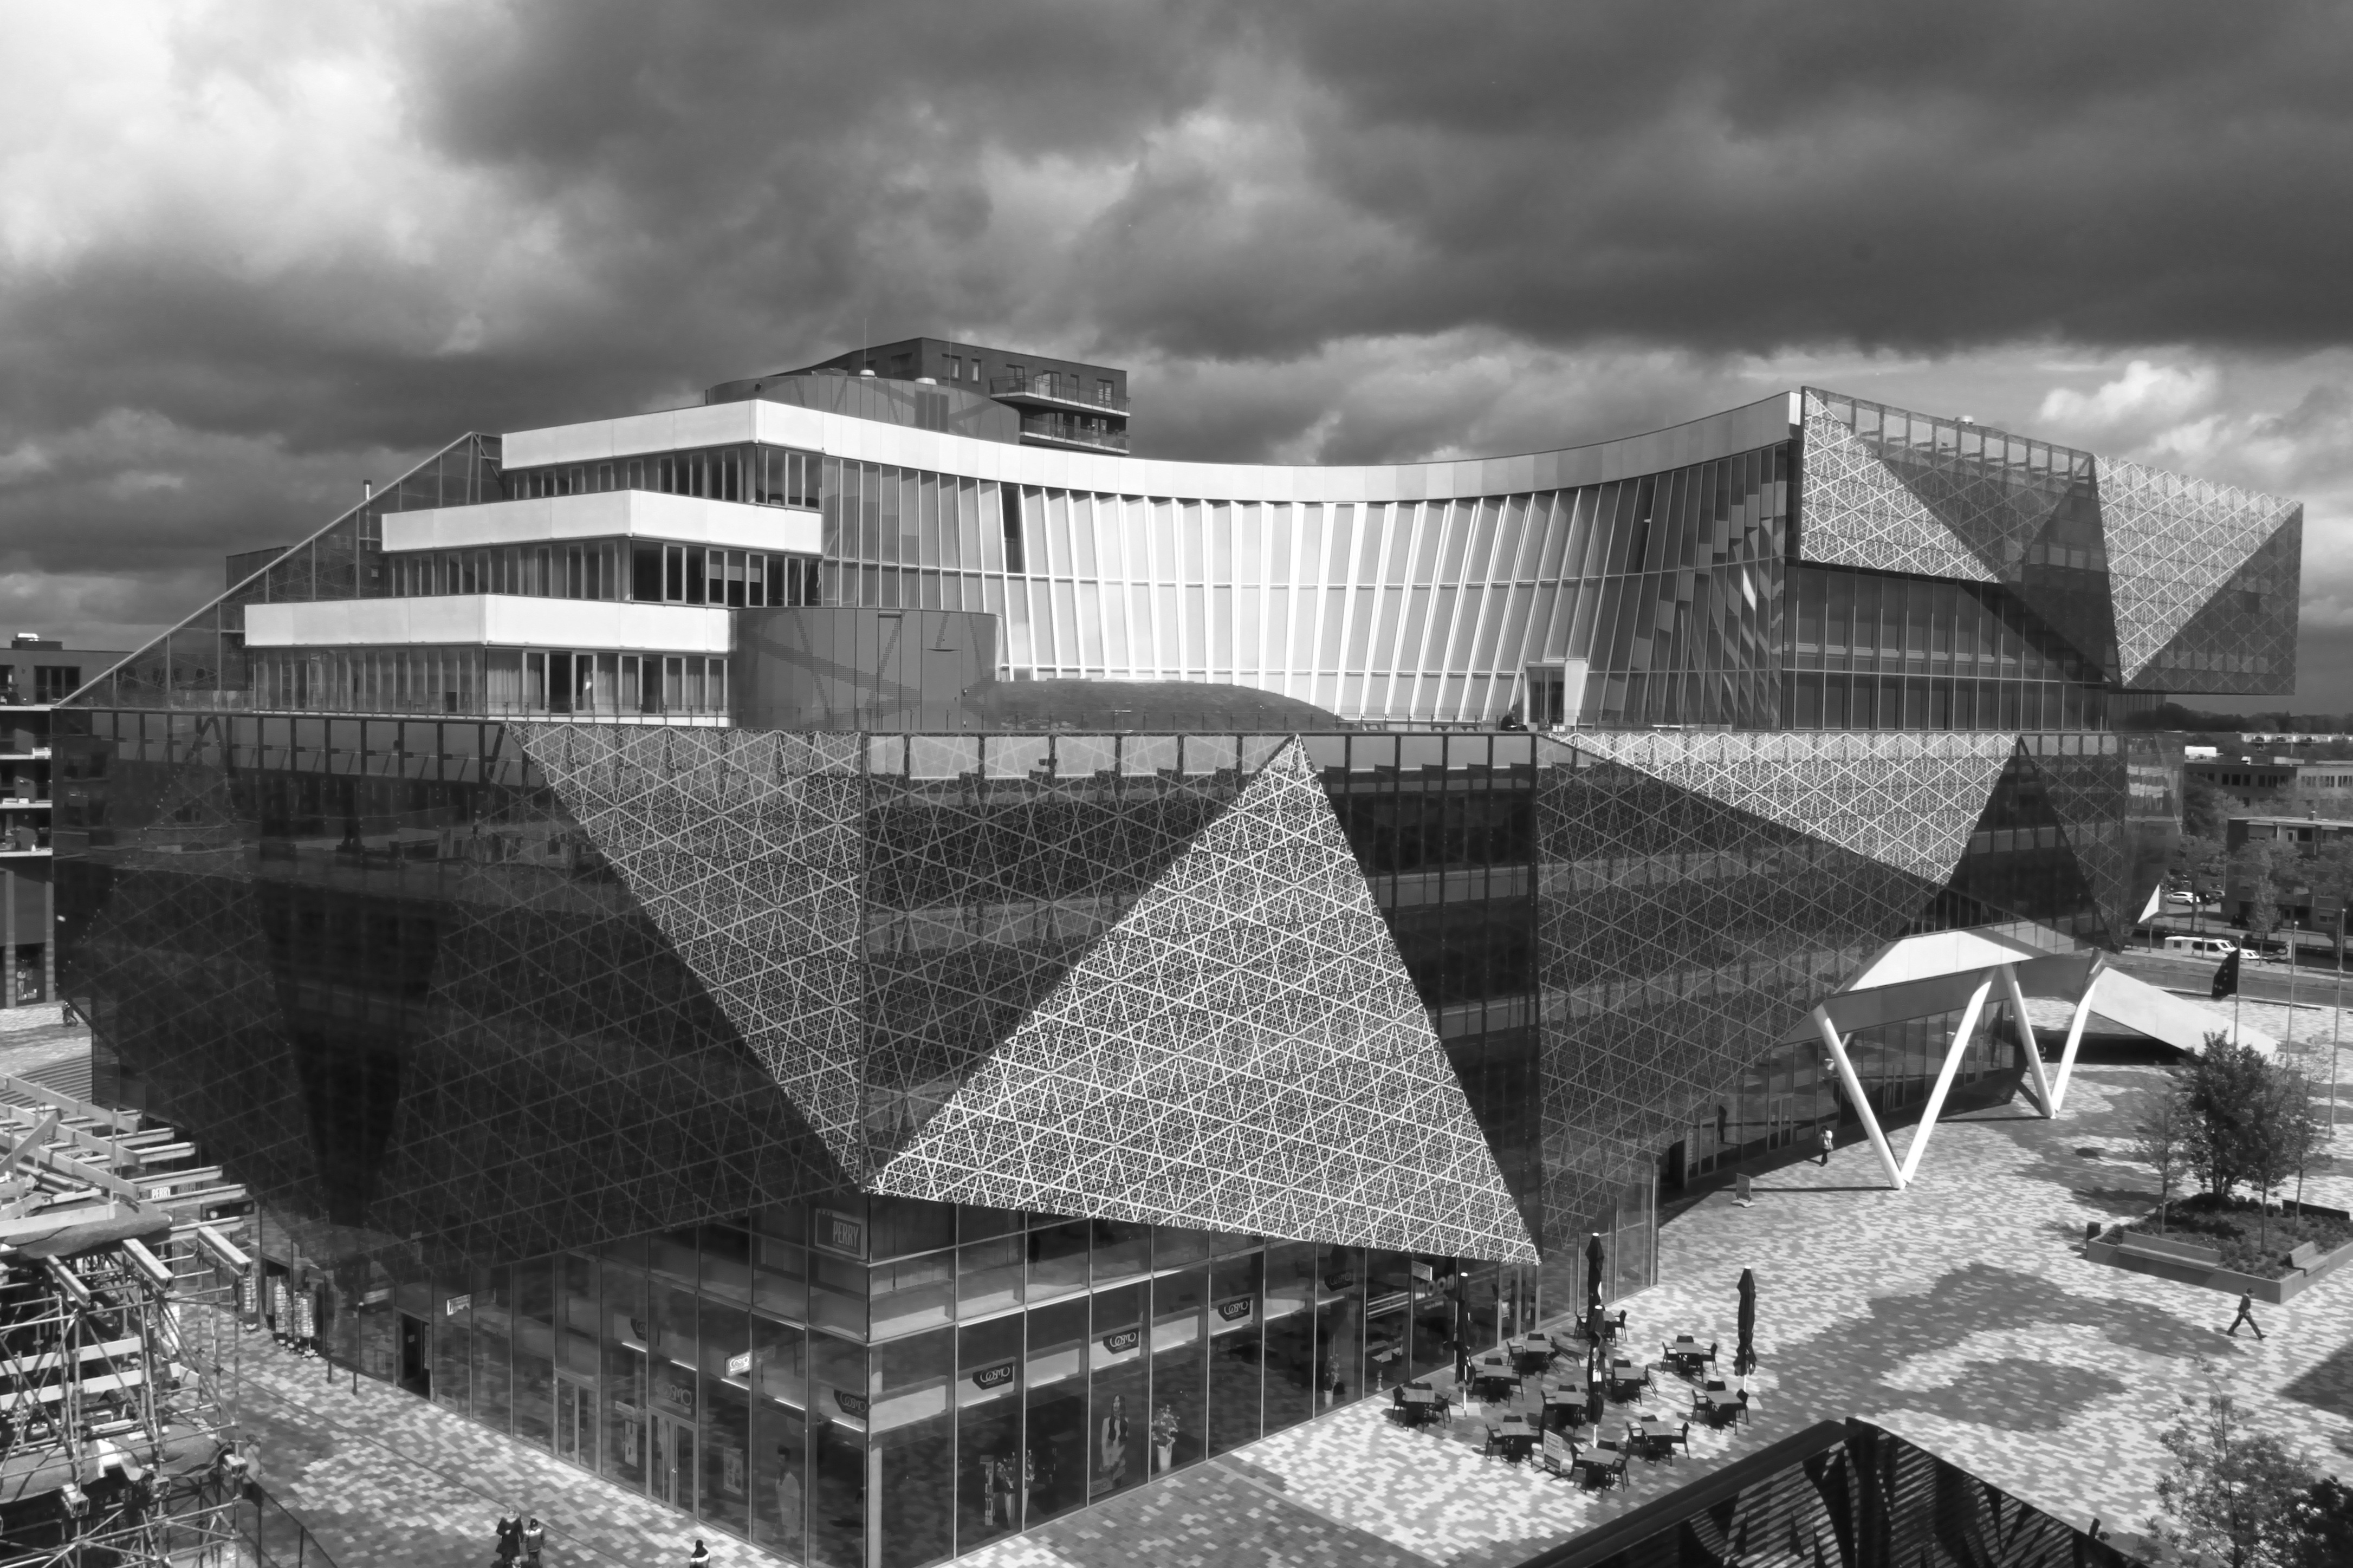
black and white, architecture, house, landmark, monochrome, stadium, history, town hall, nieuwegein, urban area, monochrome photography